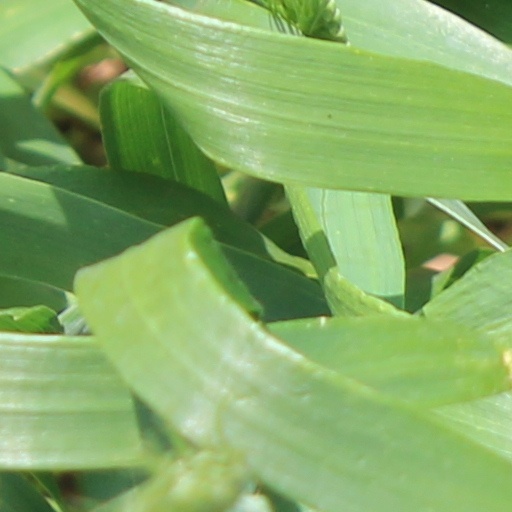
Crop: wheat